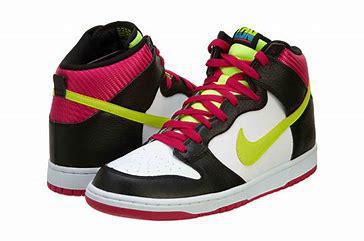
Brand: Nike
Model: Dunk